Long Island

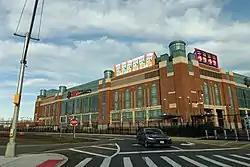
UBS Arena in Elmont in 2021. It is the home of the NHL's New York Islanders, a team named after Long Island

Nassau County and Suffolk County each have their own governments, with a County Executive leading each. Each has a county legislature and countywide-elected officials, including district attorney, county clerk, and county comptroller. The towns in both counties have their own governments as well, with town supervisors and a town council. Nassau County is divided into three towns and two small incorporated cities (Glen Cove and Long Beach). Suffolk County is divided into ten towns.